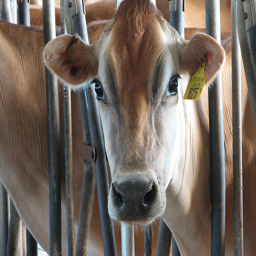
A cow pokes it's head through metal bars.
The cow has a yellow tag fixed on it's ear.
A cow with an ear tag is looking through metal bars.
A cow sticking its head through some bars.
A brown cow with a yellow tag in its ear is looking at the camera.